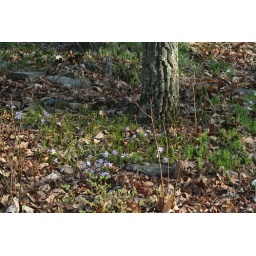
Creeping phlox growing on the hill in front of the house